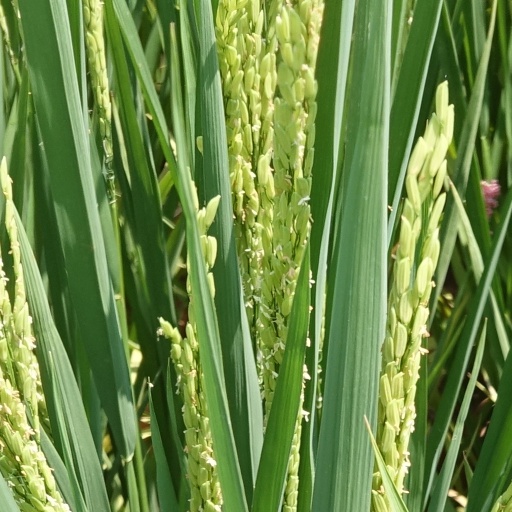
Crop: rice